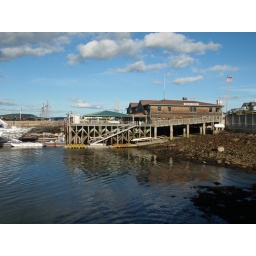
where we had our boats while in bar harbor